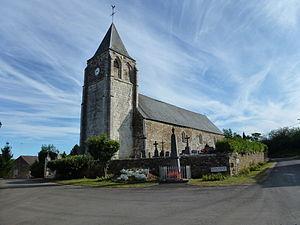
Antheny est une commune française située dans le département des Ardennes, en région Grand Est.
Le nombre, la spécificité et l'intérêt des églises fortifiées de Thiérache dans l'Aisne, principalement, mais aussi dans les Ardennes sont tels que, si plusieurs ouvrages leur ont été consacrés, les Offices de tourisme de ces deux départements ne proposent pas moins, en 2006 par exemple, de 4 à 6 circuits touristiques :